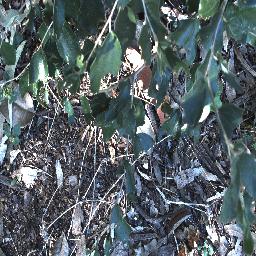
Label: chinee_apple